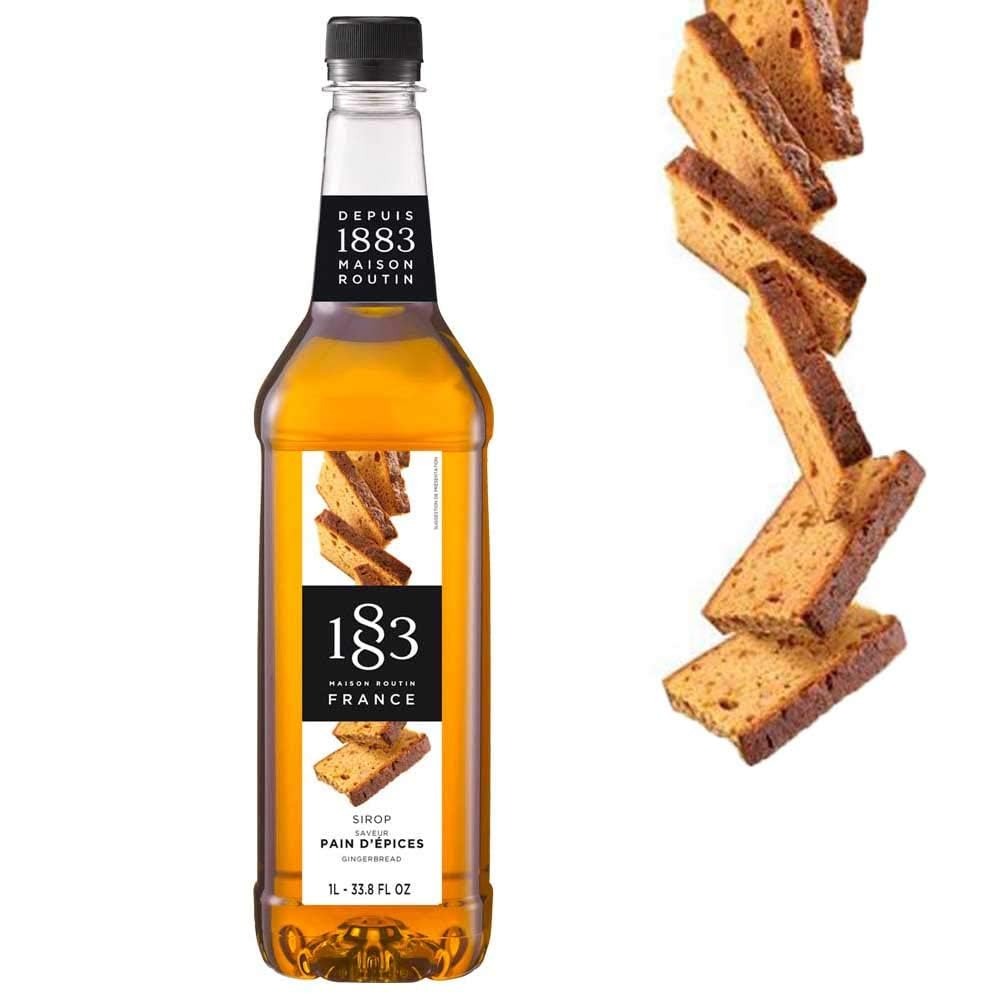
Item Name: 1883 Pet Ginger Cinnamon Syrup 1Liter
Bullet Point 1: Ginger Cinnamon Flavor
Bullet Point 2: Contains 1 liter (pet bottle)
Bullet Point 3: Artificial Syrup
Bullet Point 4: Havaianas 1% rubber outsole, with the comfort everyone knows
Bullet Point 5: Product Color: Brown
Value: 1000.0
Unit: millilitre

Price: 19.99